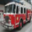
Label: truck